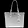
Label: Bag